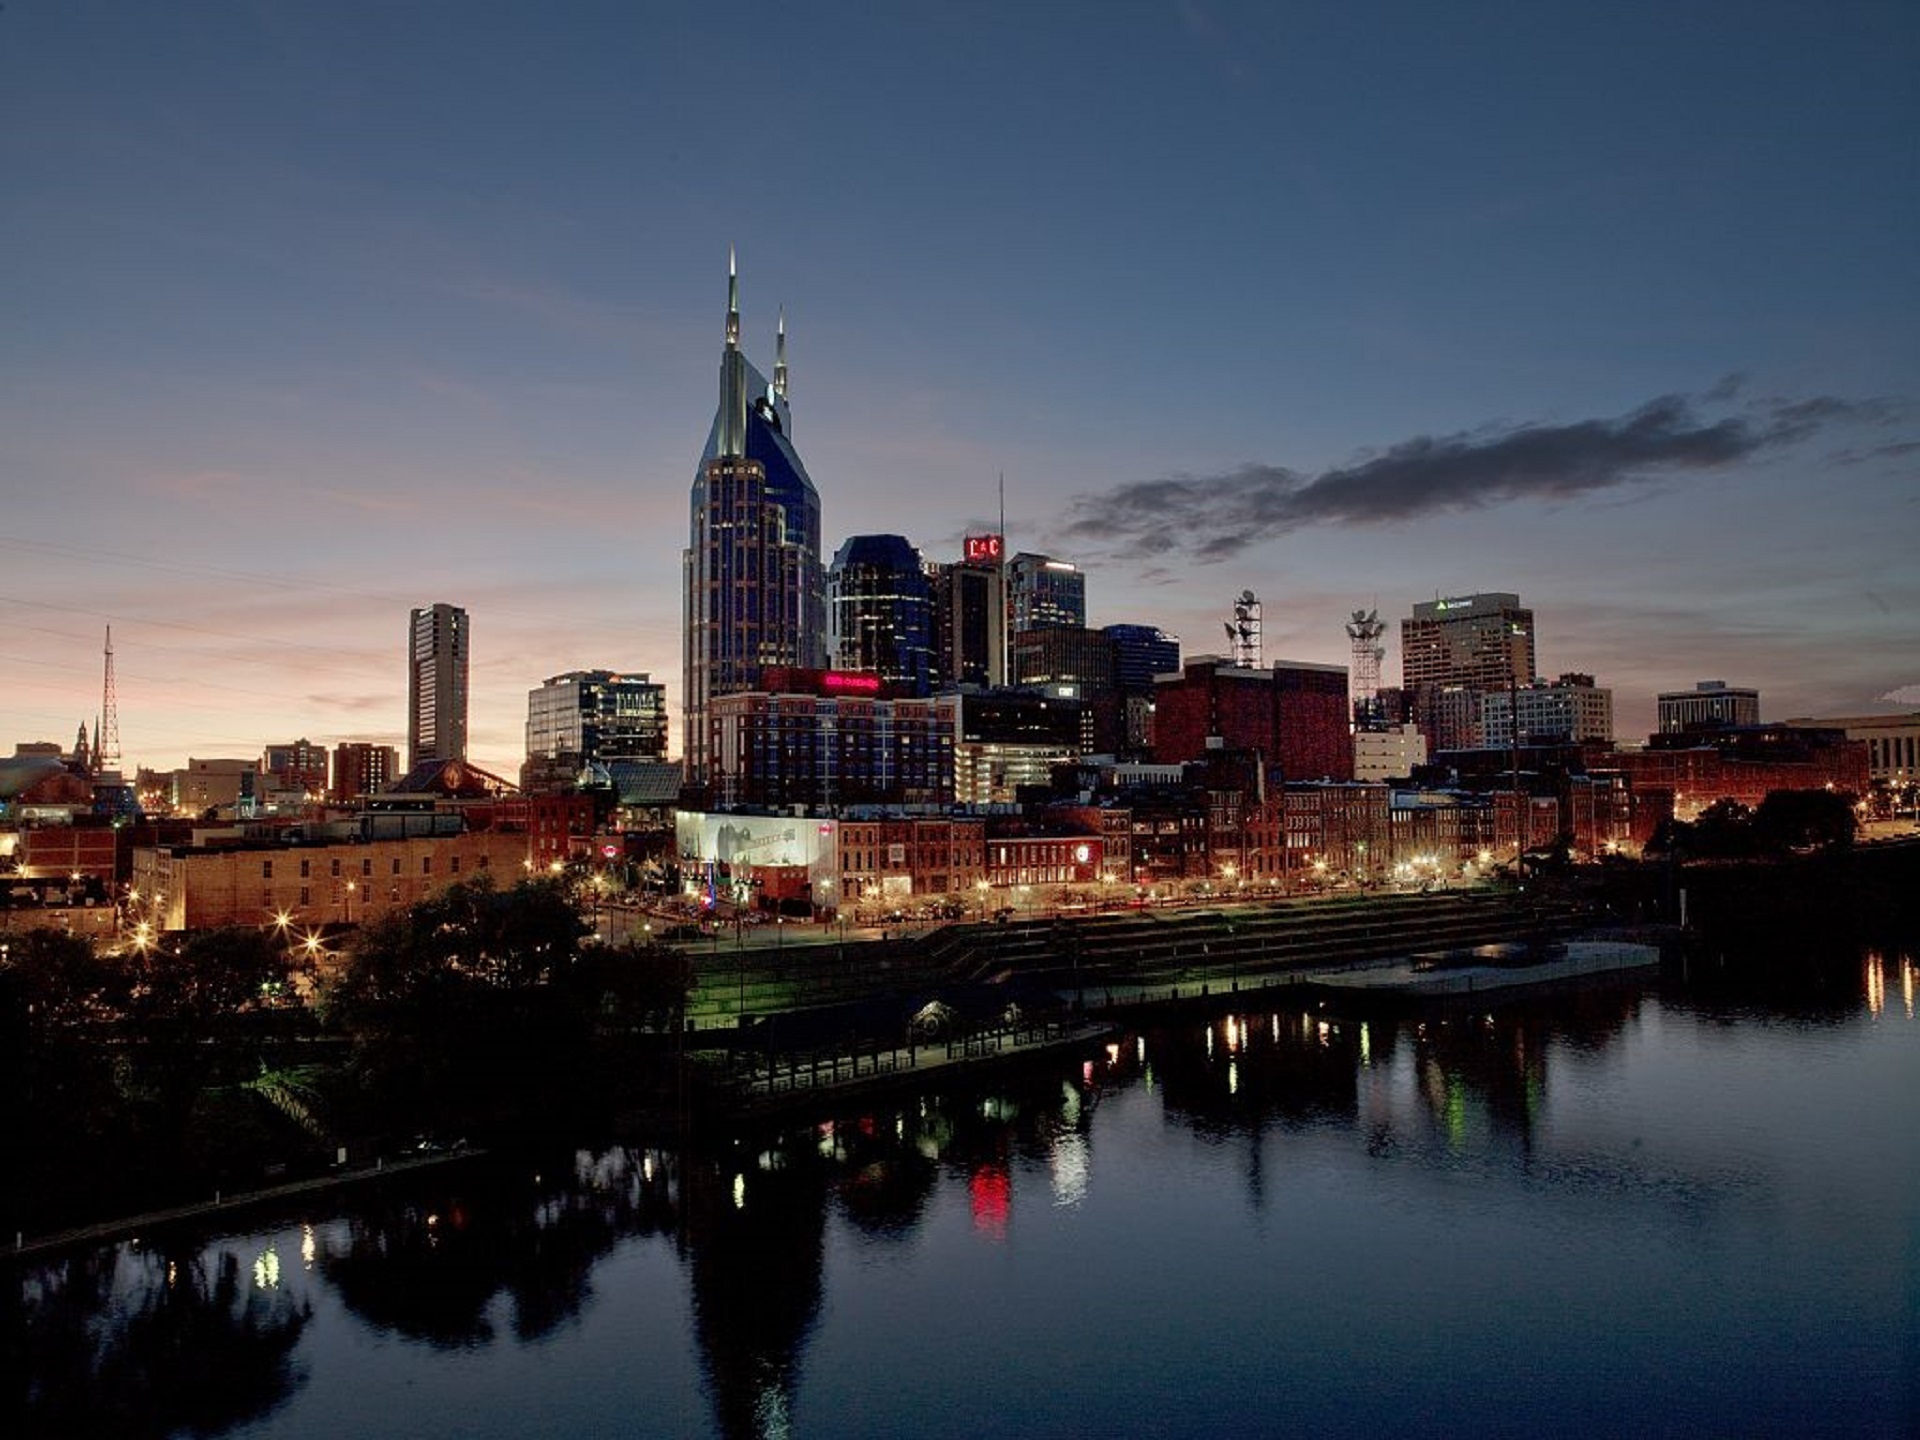
landscape, horizon, architecture, sunset, skyline, night, morning, dawn, city, skyscraper, urban, river, cityscape, panorama, downtown, dusk, evening, twilight, reflection, usa, landmark, business, metropolitan, skyscrapers, offices, nashville, tennessee, urban area, geographical feature, human settlement